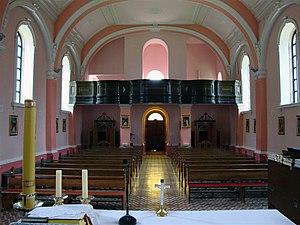
L'église de Tous-les-Saints est située en Bosnie-Herzégovine, sur le territoire de la ville de Livno et dans la municipalité de Livno. Cette église a été construite entre 1890 et 1899.